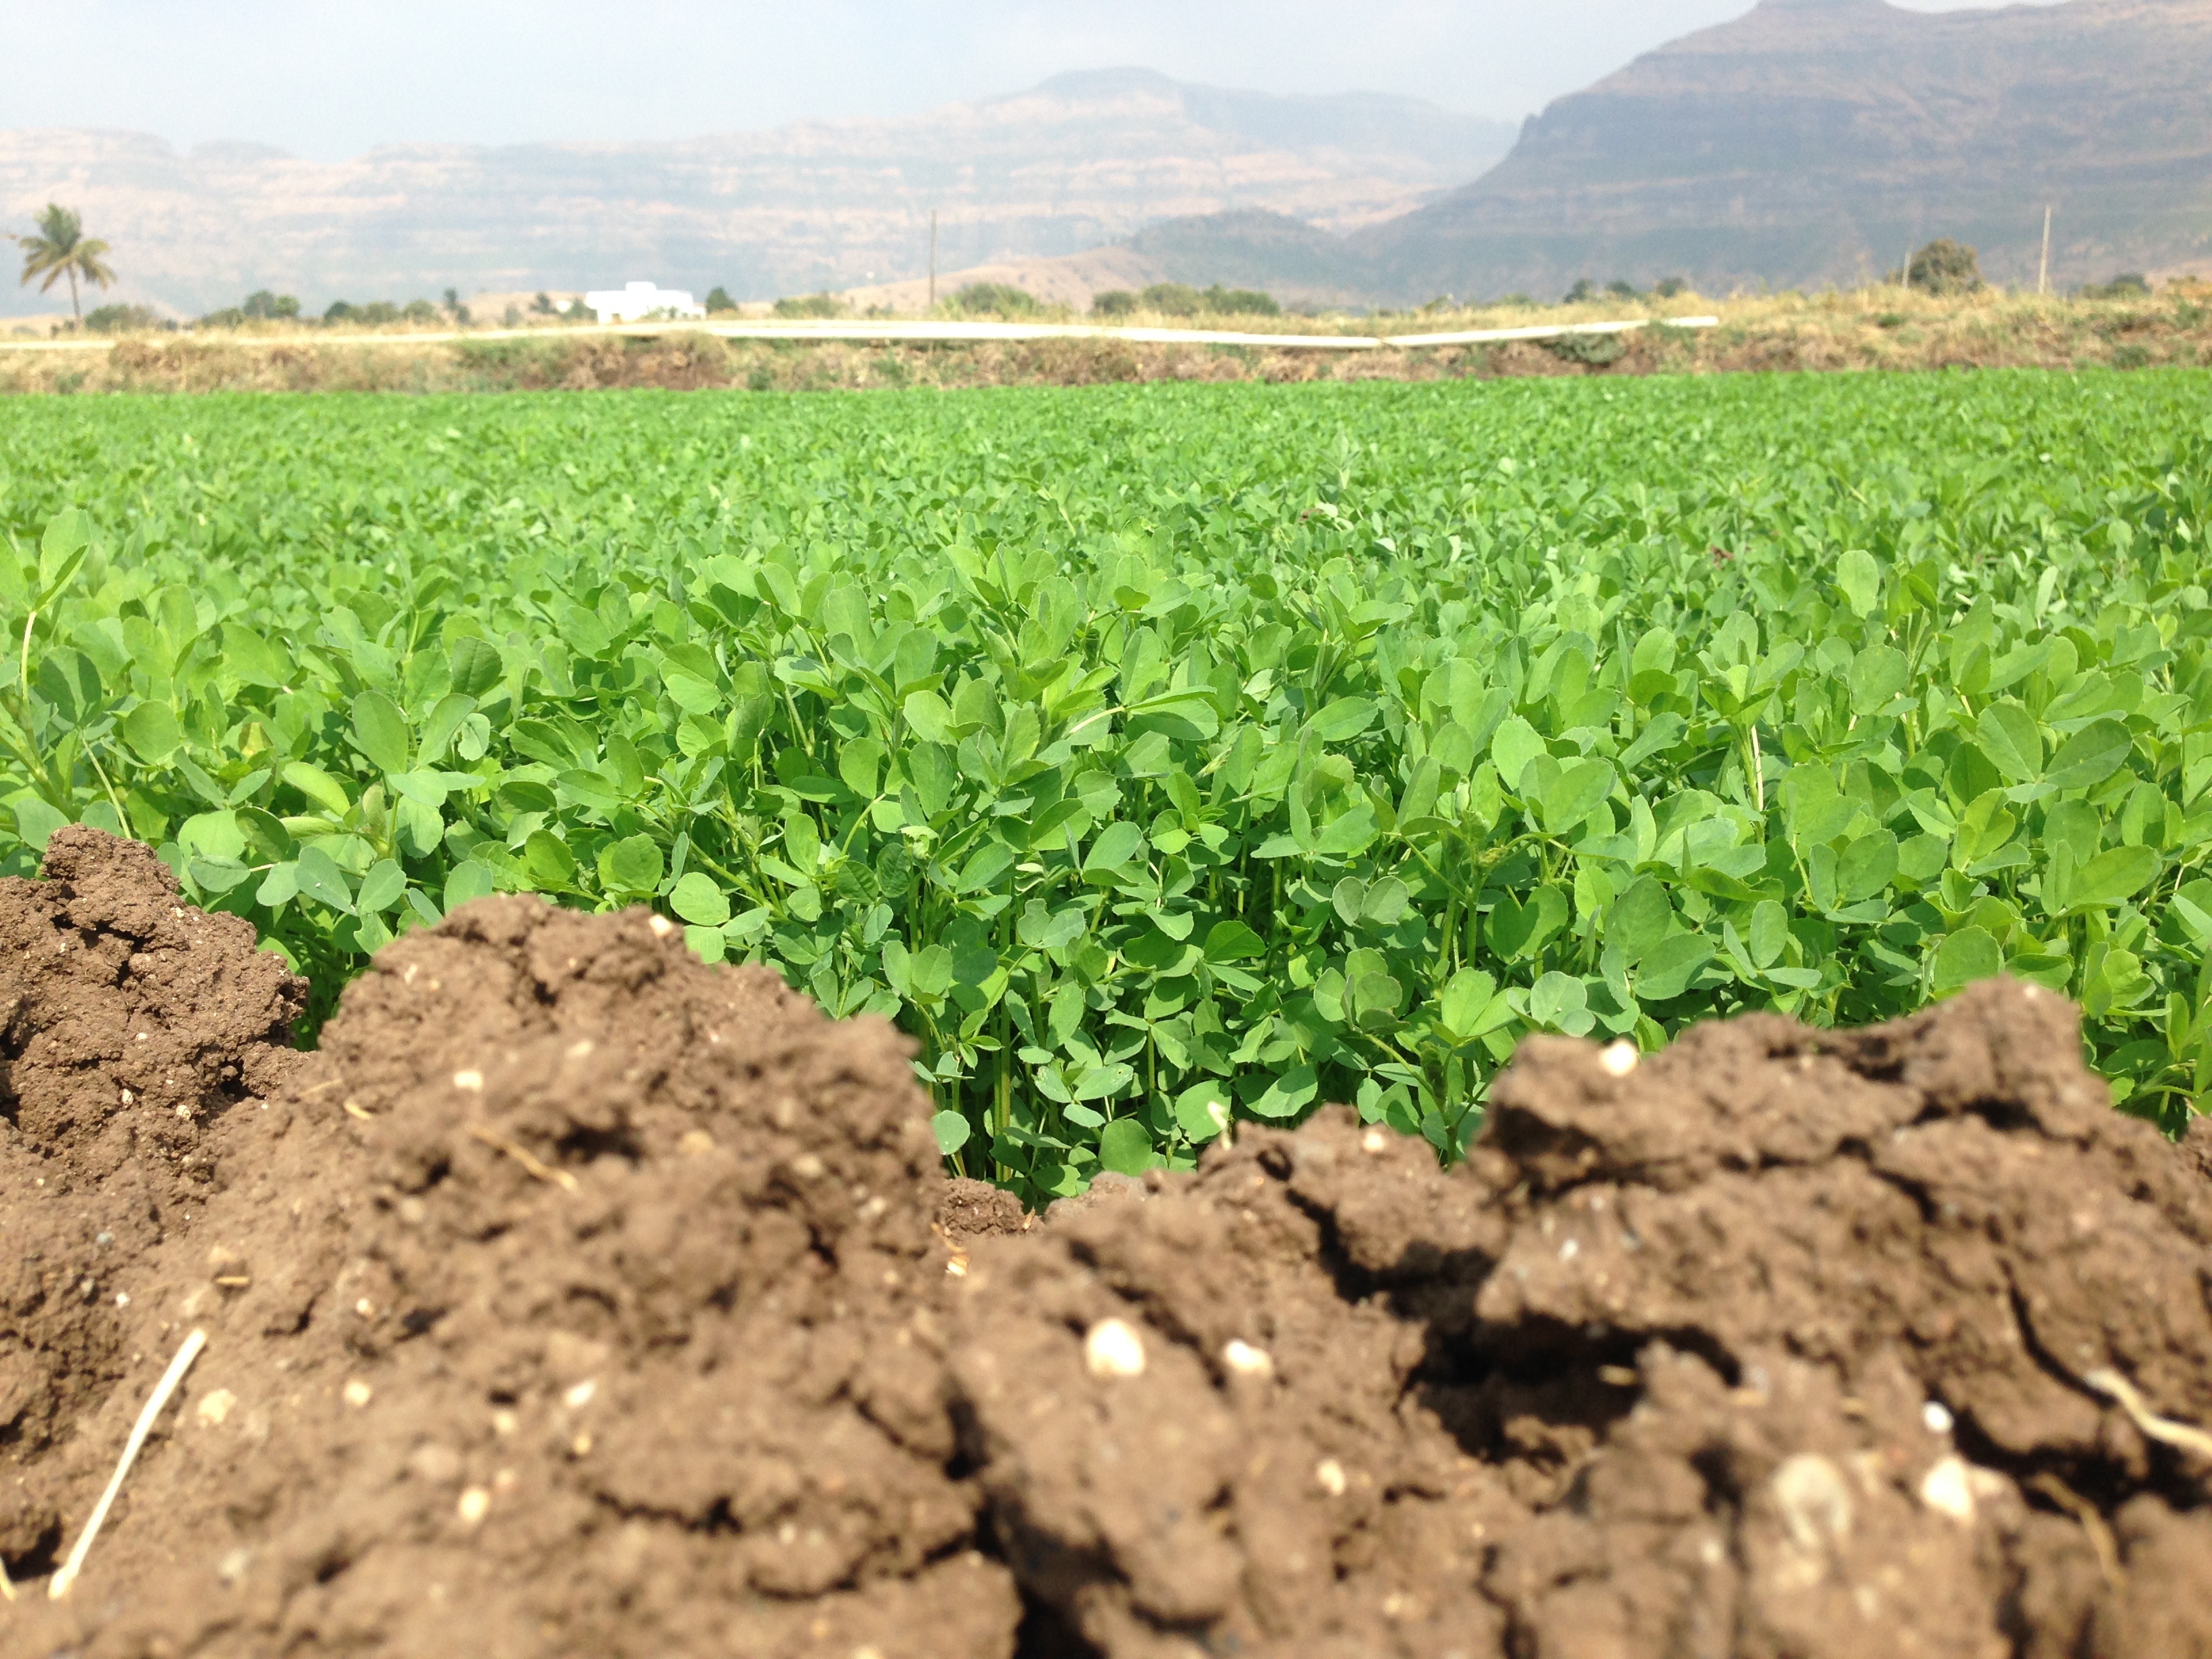
field, farm, food, produce, vegetable, crop, soil, agriculture, plantation, farm field, grass family